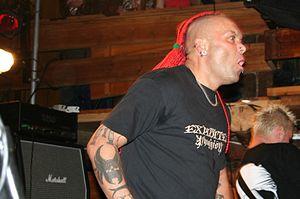
The Exploited est un groupe de punk rock britannique, originaire d'Édimbourg, en Écosse. Depuis la fin des années 1980, le groupe incorpore des éléments de thrash metal à sa musique.
Walter « Wattie » Buchan est un chanteur écossais né le 24 juillet 1957 à Édimbourg, connu pour être le leader du groupe de punk The Exploited.